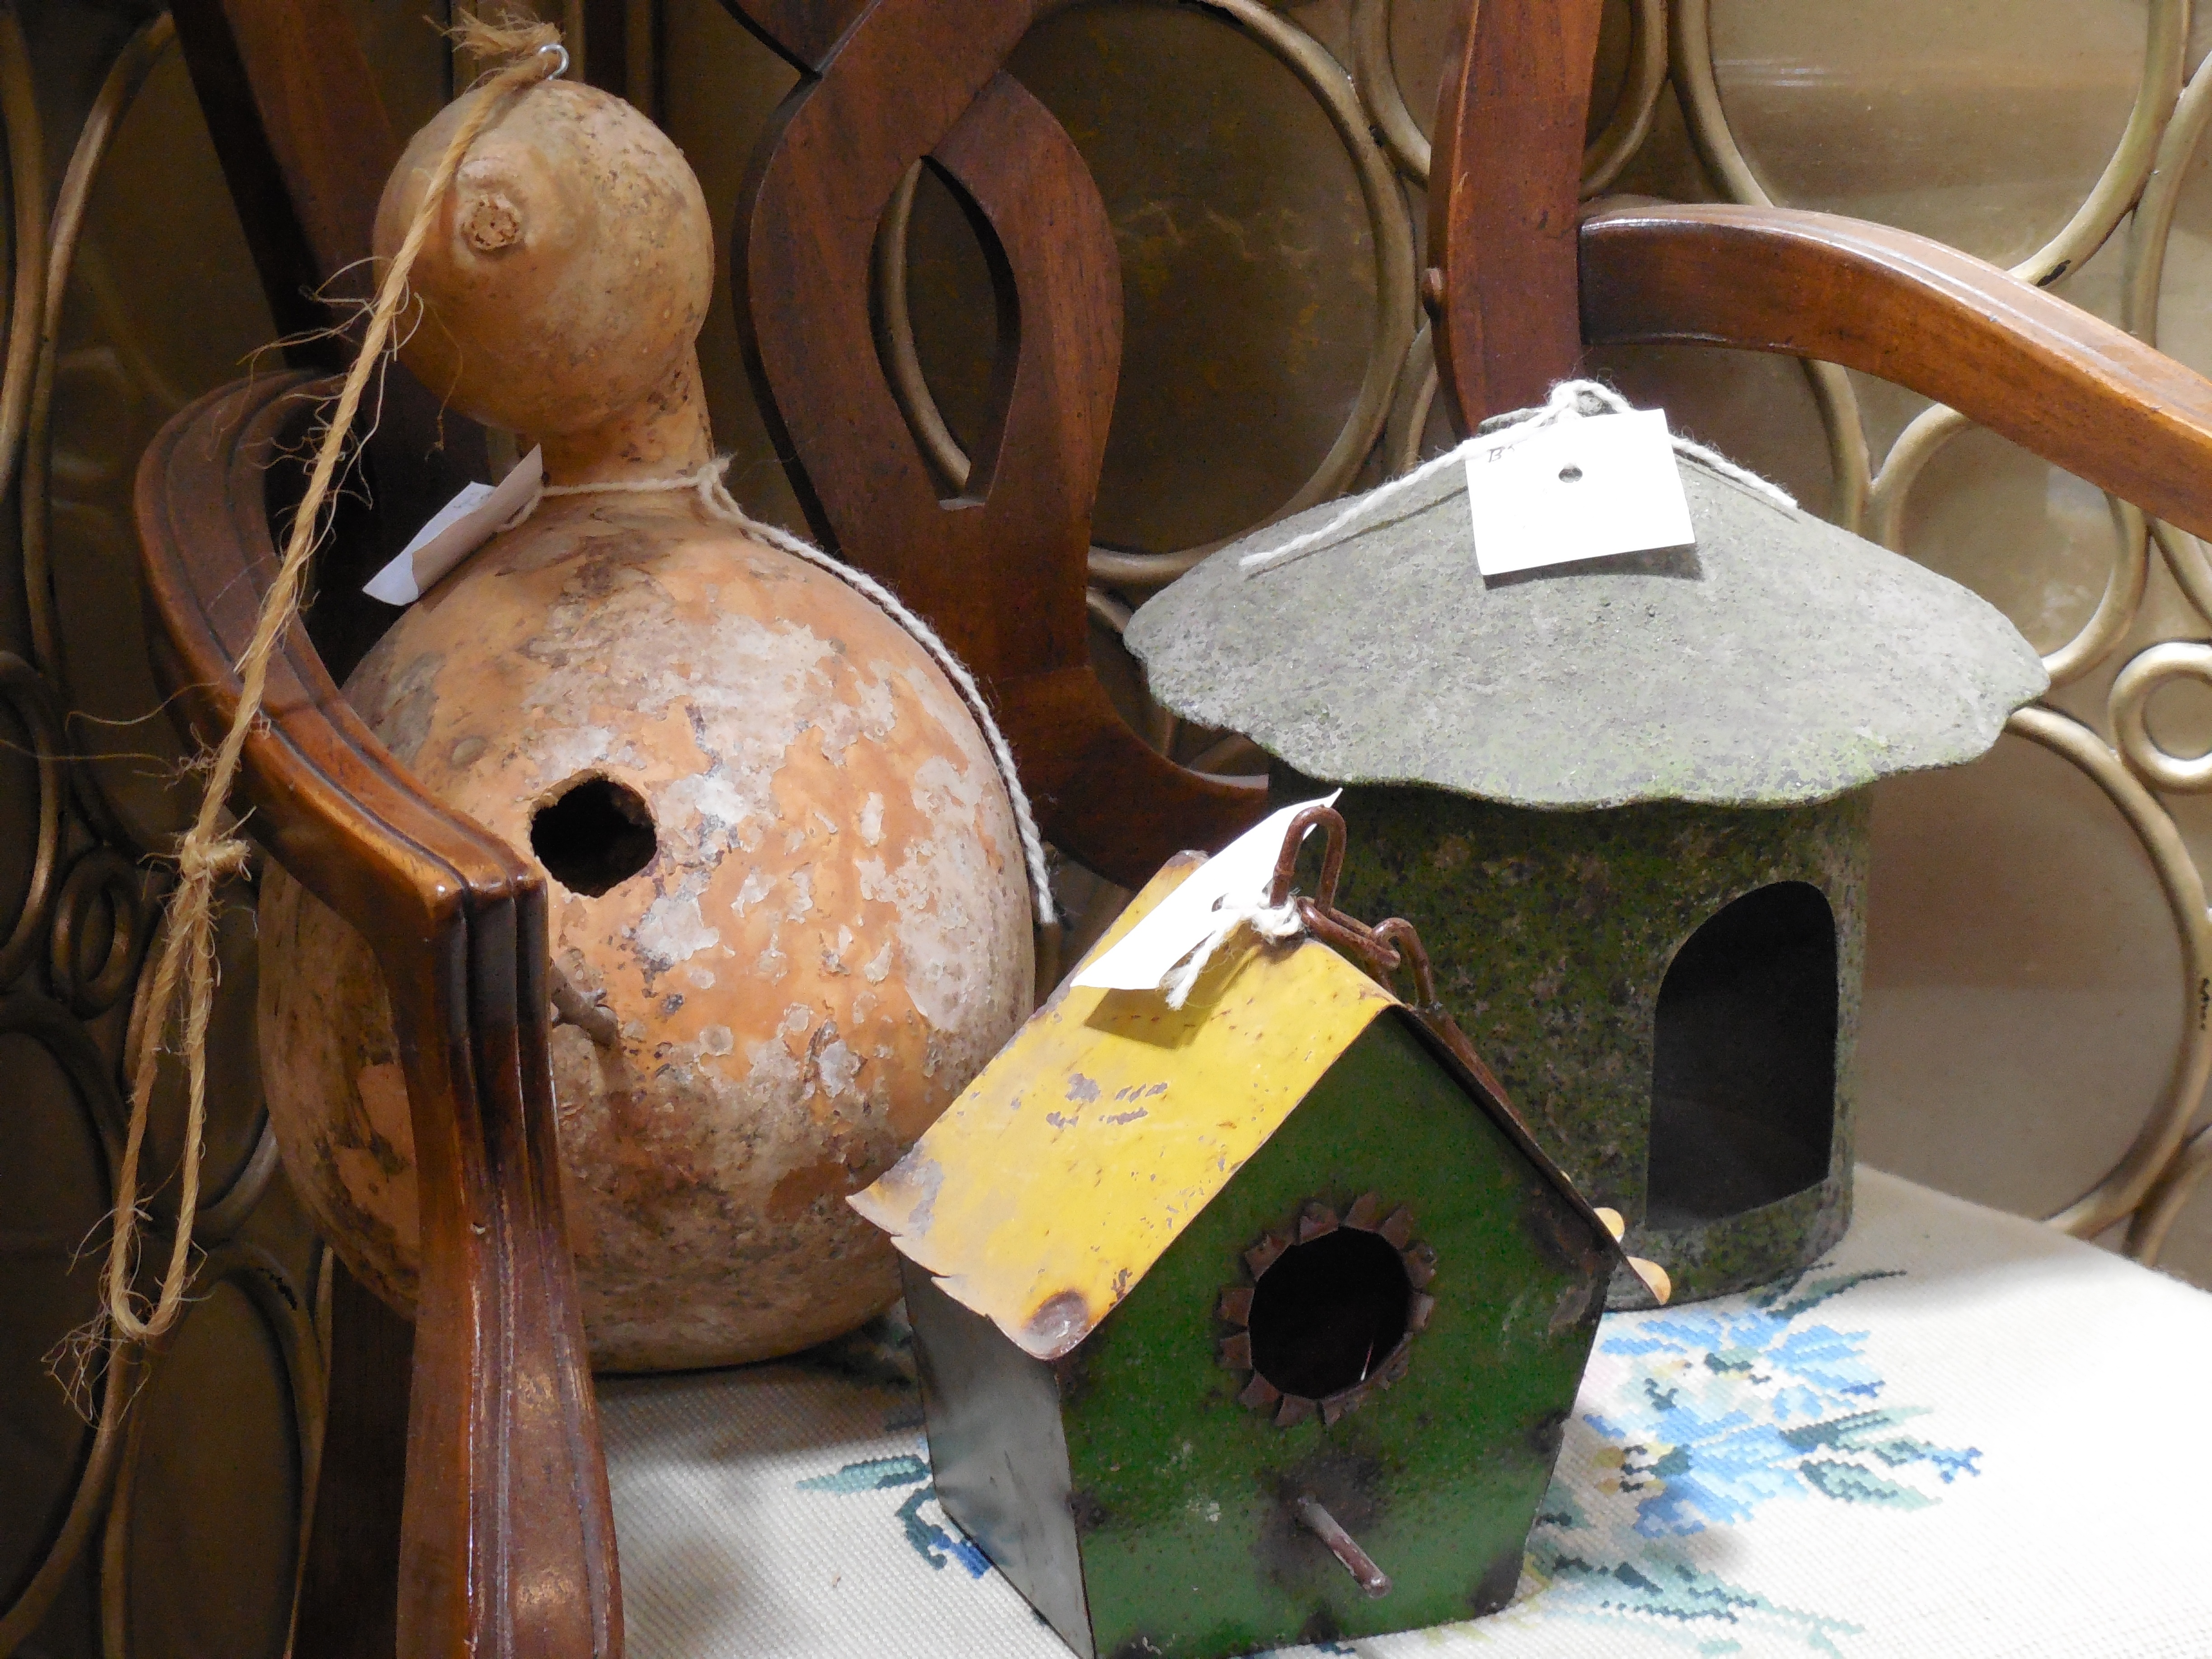
tree, nature, bird, wood, house, hole, roof, country, rural, perch, metal, backyard, hanging, garden, lighting, gourd, sculpture, shelter, art, handmade, hang, carving, nest, yard, birdhouse, tin, man made object